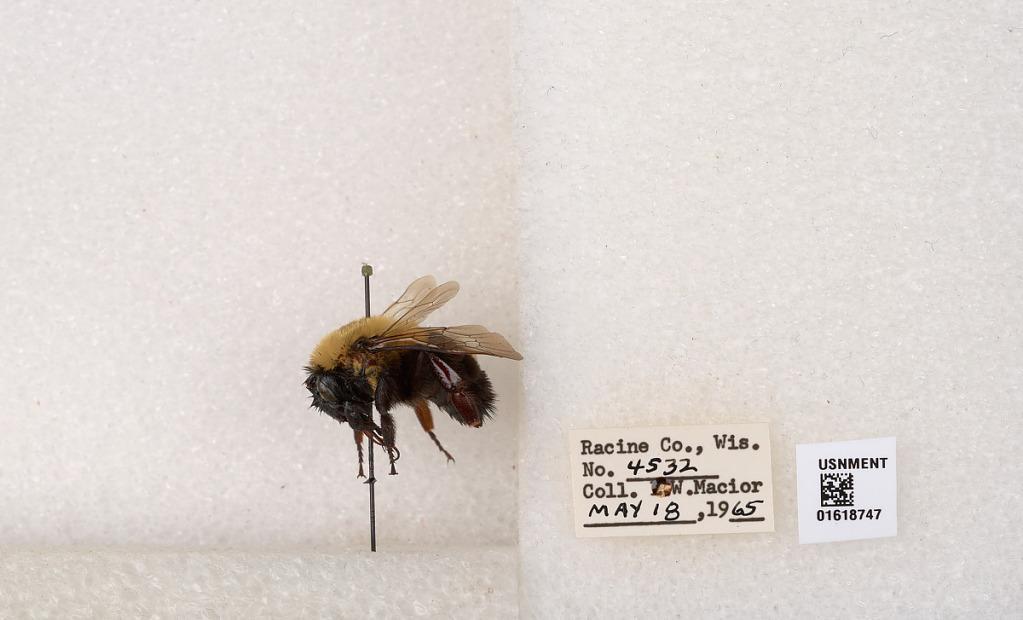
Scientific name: Bombus impatiens Cresson
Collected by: L. Macior
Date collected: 1965-5-18
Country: United States
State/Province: Wisconsin
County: Racine
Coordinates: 42.7299, -87.8123